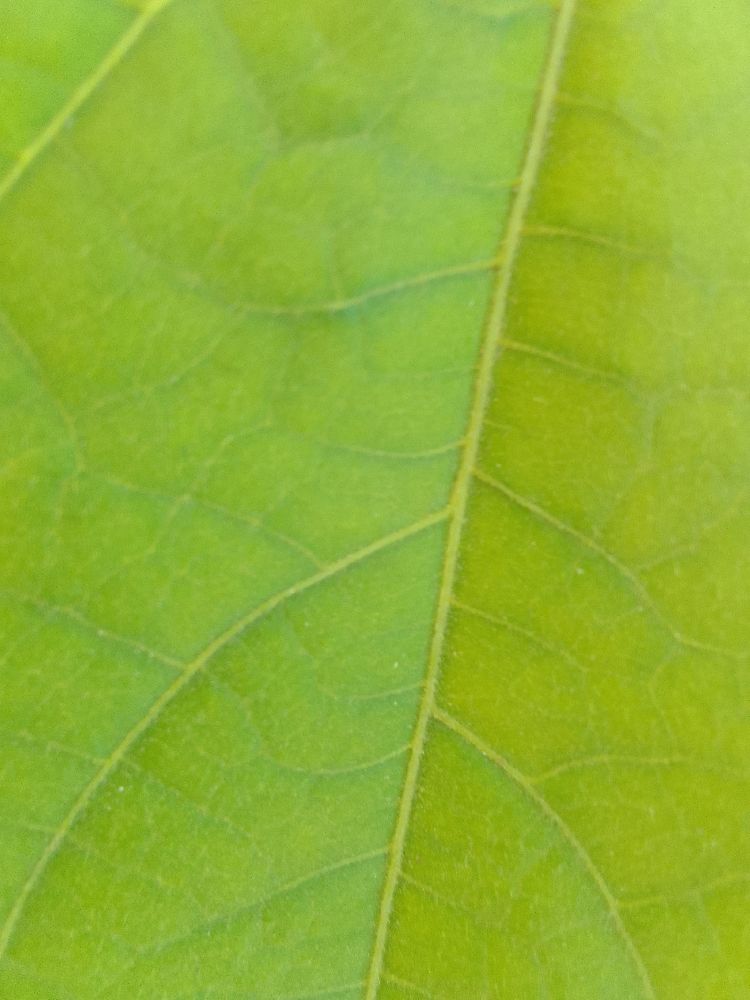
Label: healthy